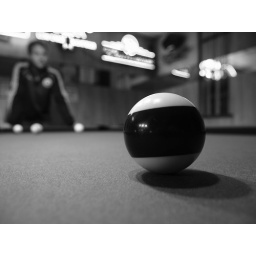
on the pool table at Norma Jeans bar in La Mesa, San Diego, California. randy in the background.